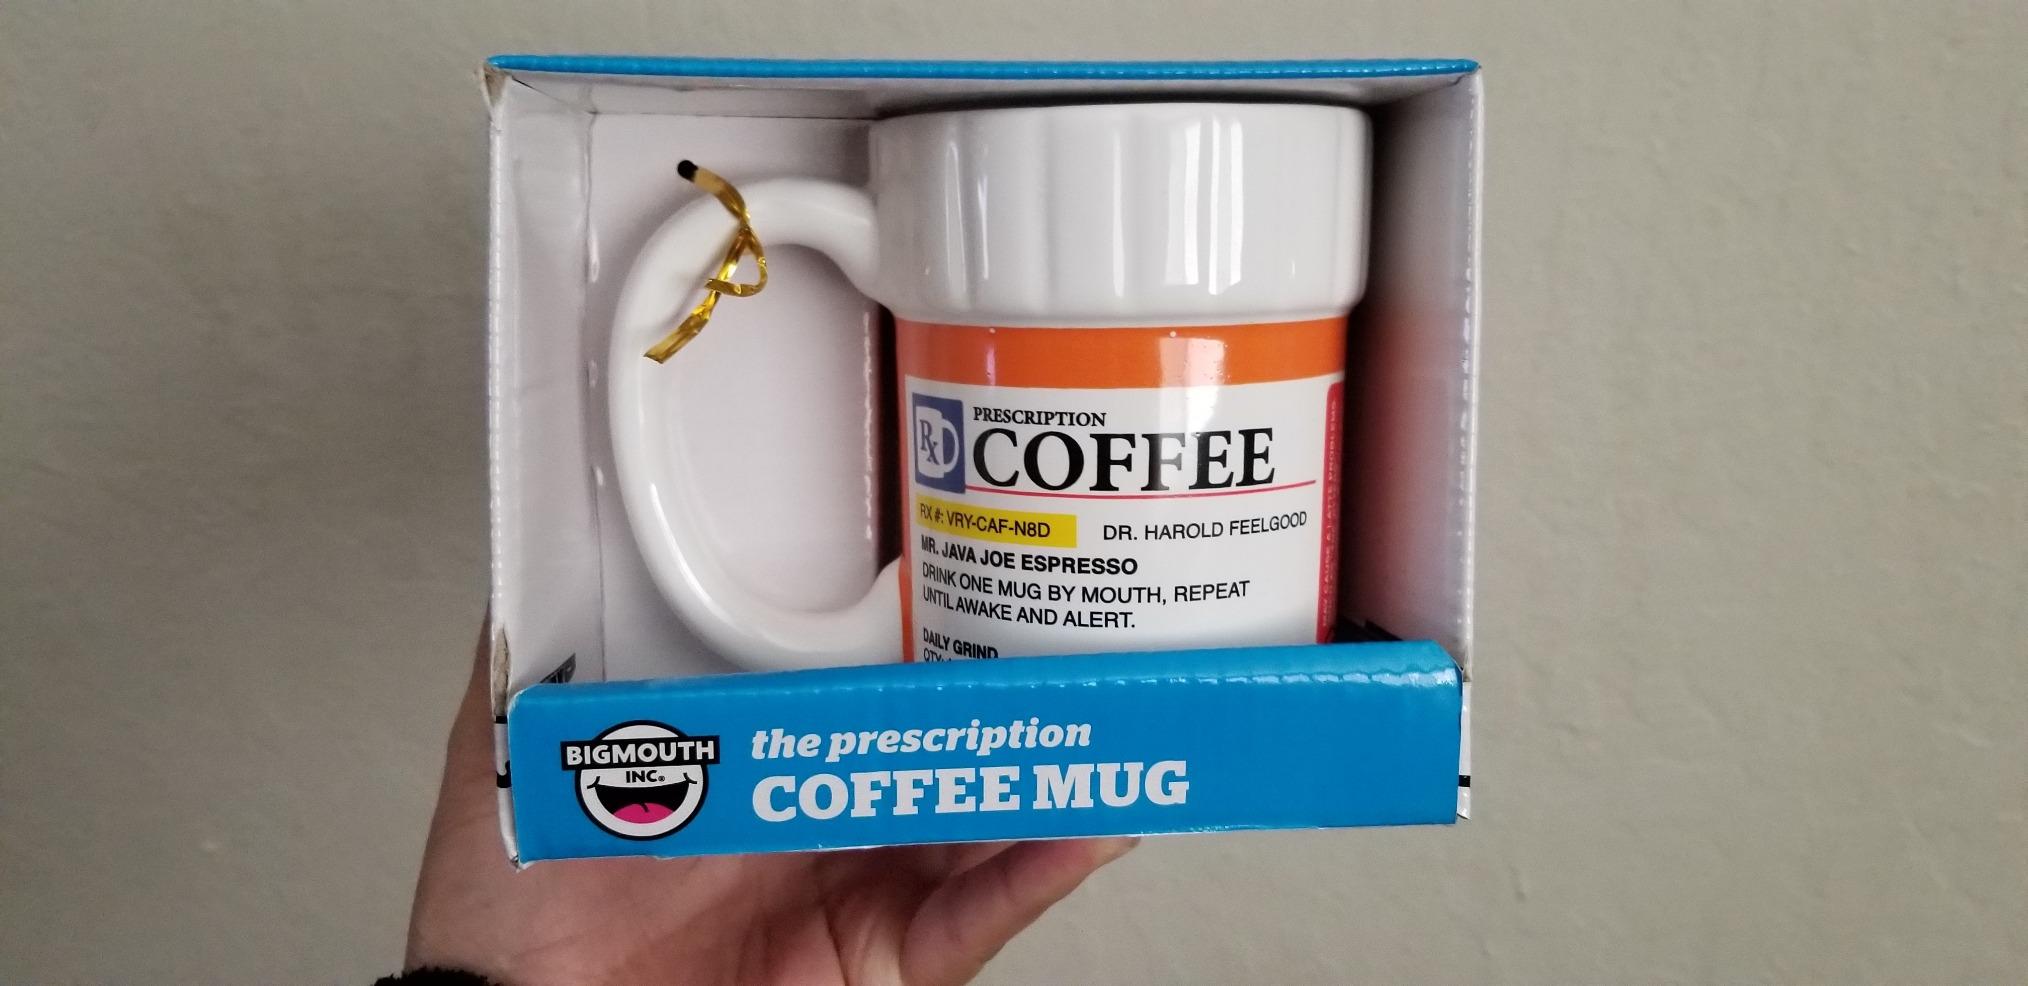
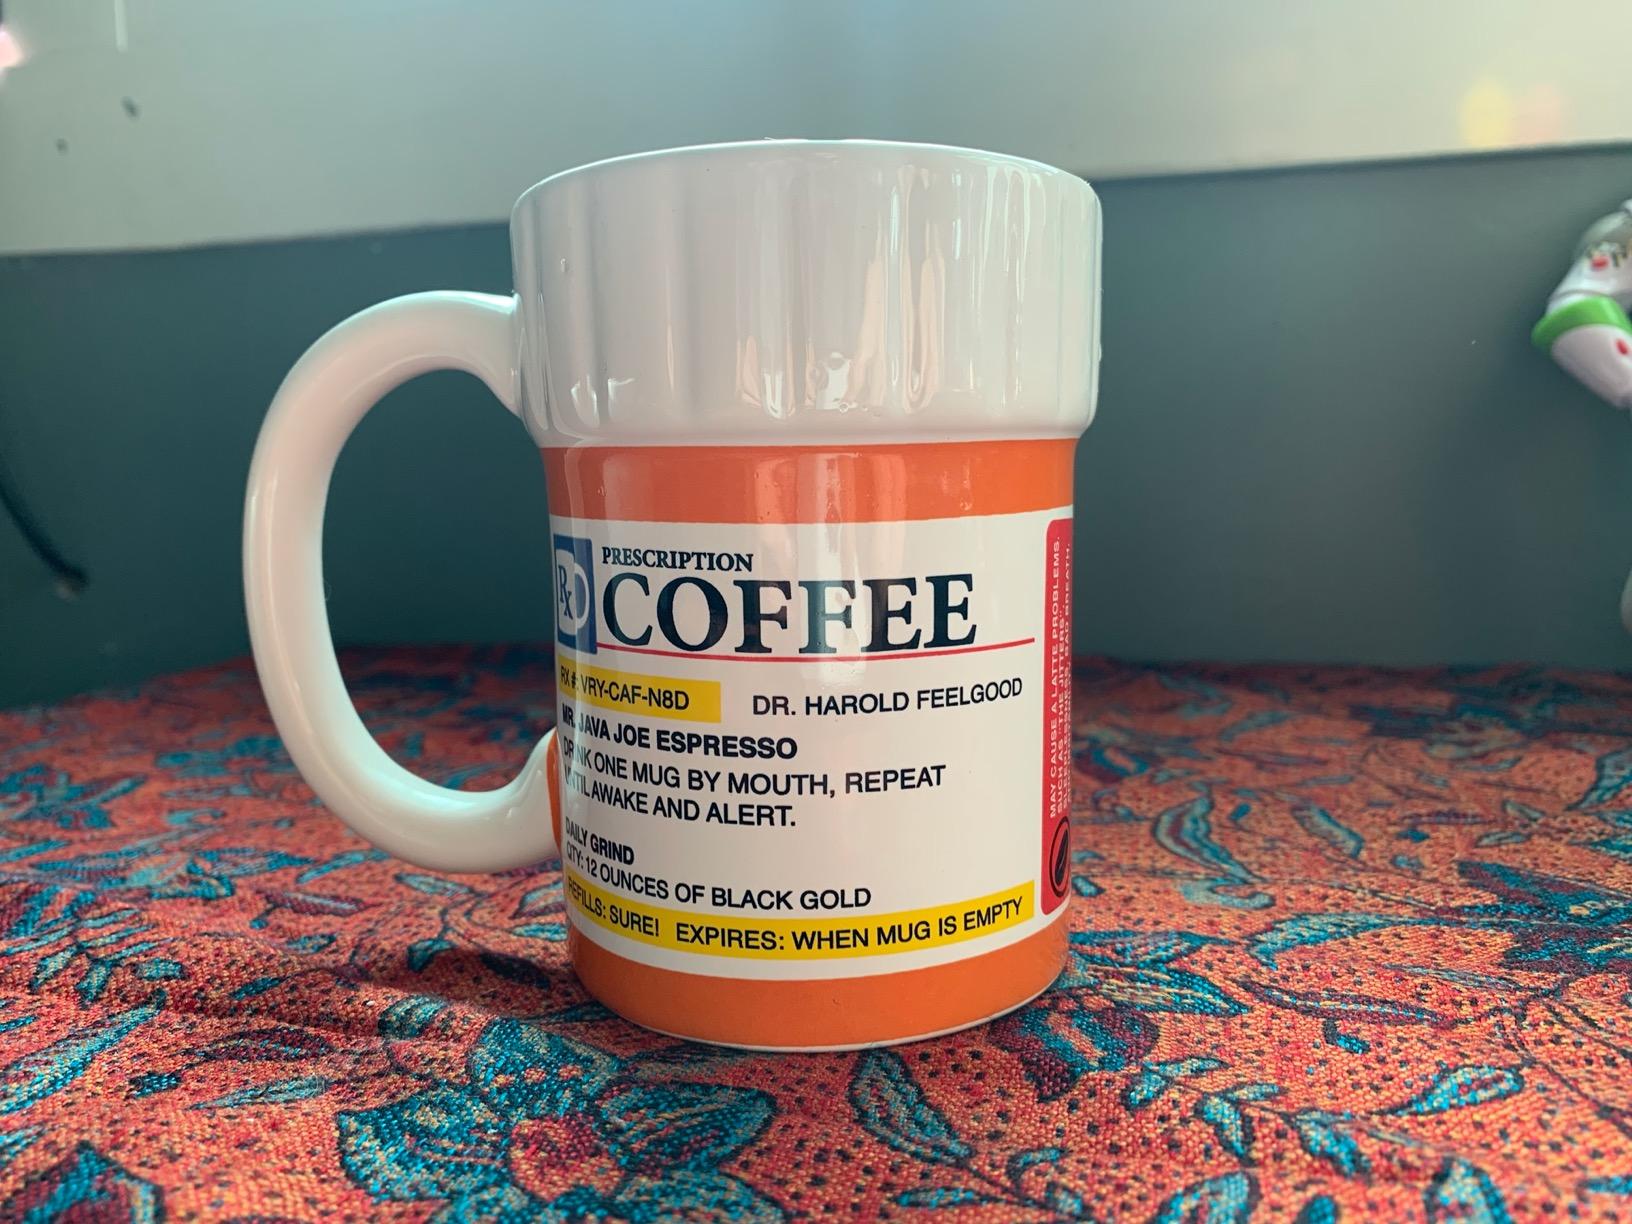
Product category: items_mug
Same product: yes